Glitoris

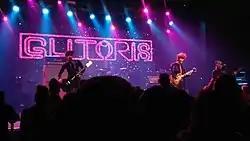
Glitoris performing live in Melbourne, Australia as part of Regurgitator's Life Support Tour (August 10, 2018)

In July 2018, Glitoris released the single "Spit Hood", a critique of failures in the youth criminal justice system and the over-representation of Aboriginal youth in detention. The track was based on footage shown in the ABC Four Corners documentary "Australia's Shame".